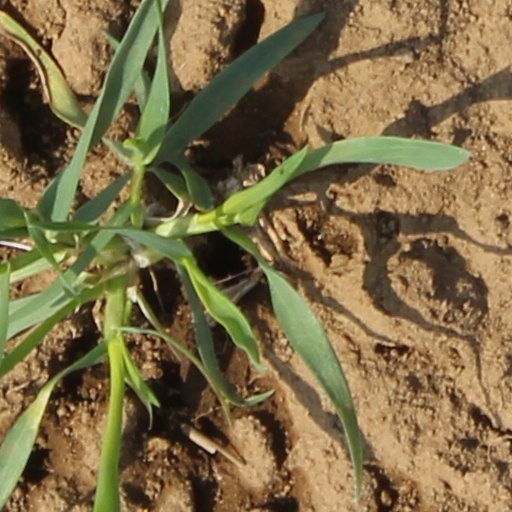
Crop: wheat